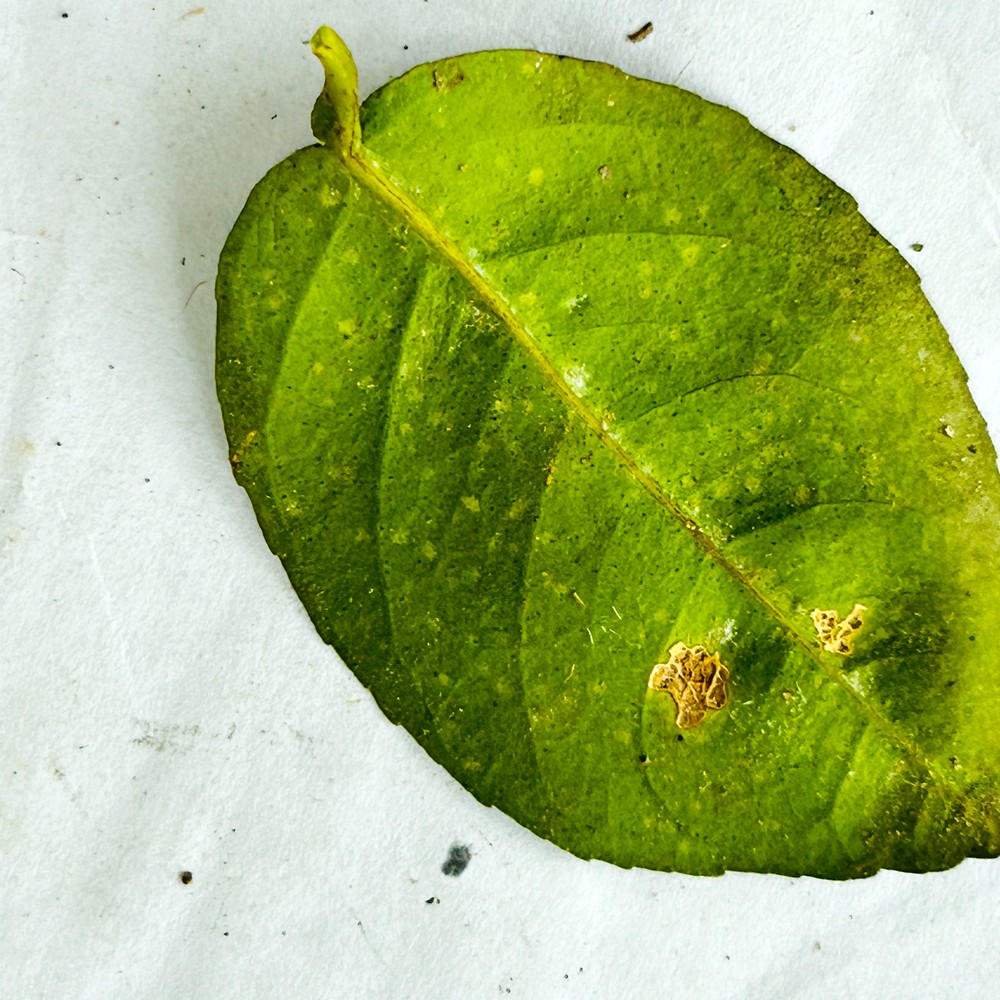
Label: Sooty Mould